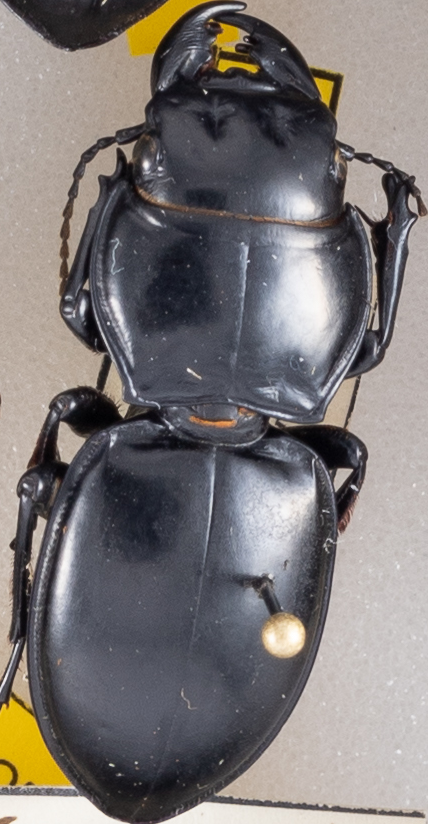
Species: Pasimachus californicus
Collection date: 2022-08-10
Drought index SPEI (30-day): -1.28
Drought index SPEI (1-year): -2.09
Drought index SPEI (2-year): -1.13